Akula-class submarine

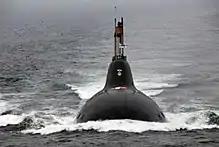
"Chakra" in the open sea, flying colours of the Indian Navy

Three hundred Indian Navy personnel were trained in Russia for the operation of the Akula II submarine "Nerpa". India has finalised a deal with Russia, in which at the end of the lease of these submarines, it has an option to buy them. The submarine is named INS "Chakra" as was the previous India-leased Soviet Charlie-I SSGN. "Chakra" was officially commissioned into the Indian Navy on 4 April 2012.